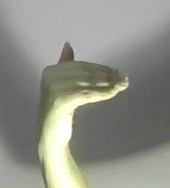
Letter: khaa